List of birds of the United States

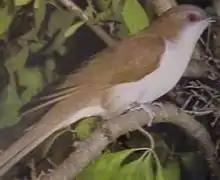
Black-billed cuckoo

Order: PodicipediformesFamily: Podicipedidae